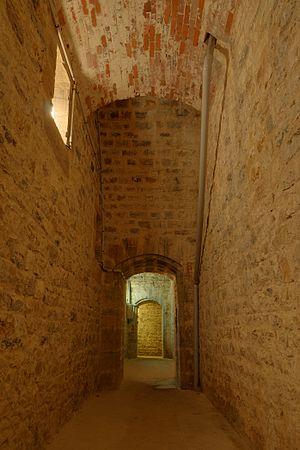
Le fort du Mont-Bart est un fort de l'Est de la France, construit entre 1874 et 1877 par l'entreprise Adrien Hallier.